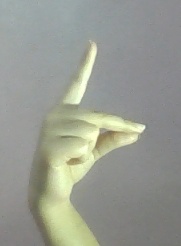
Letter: ta